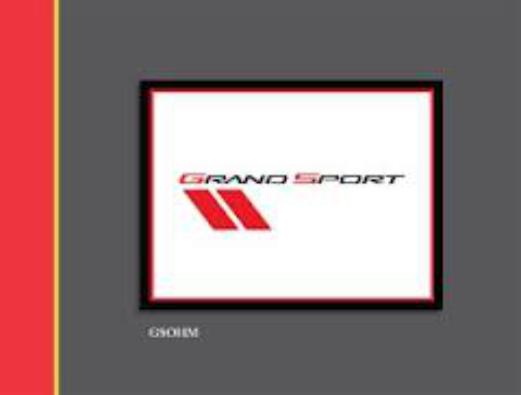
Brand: grand sport
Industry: Transportation